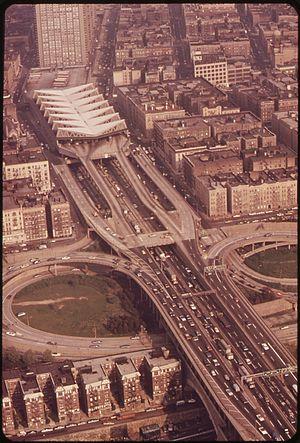
Le George Washington Bridge Bus Terminal est un terminal pour les bus de banlieue de la ville de New York situé près du pont George-Washington. Inauguré en 1963, il est géré par la Port Authority of New York and New Jersey.